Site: brandenburg
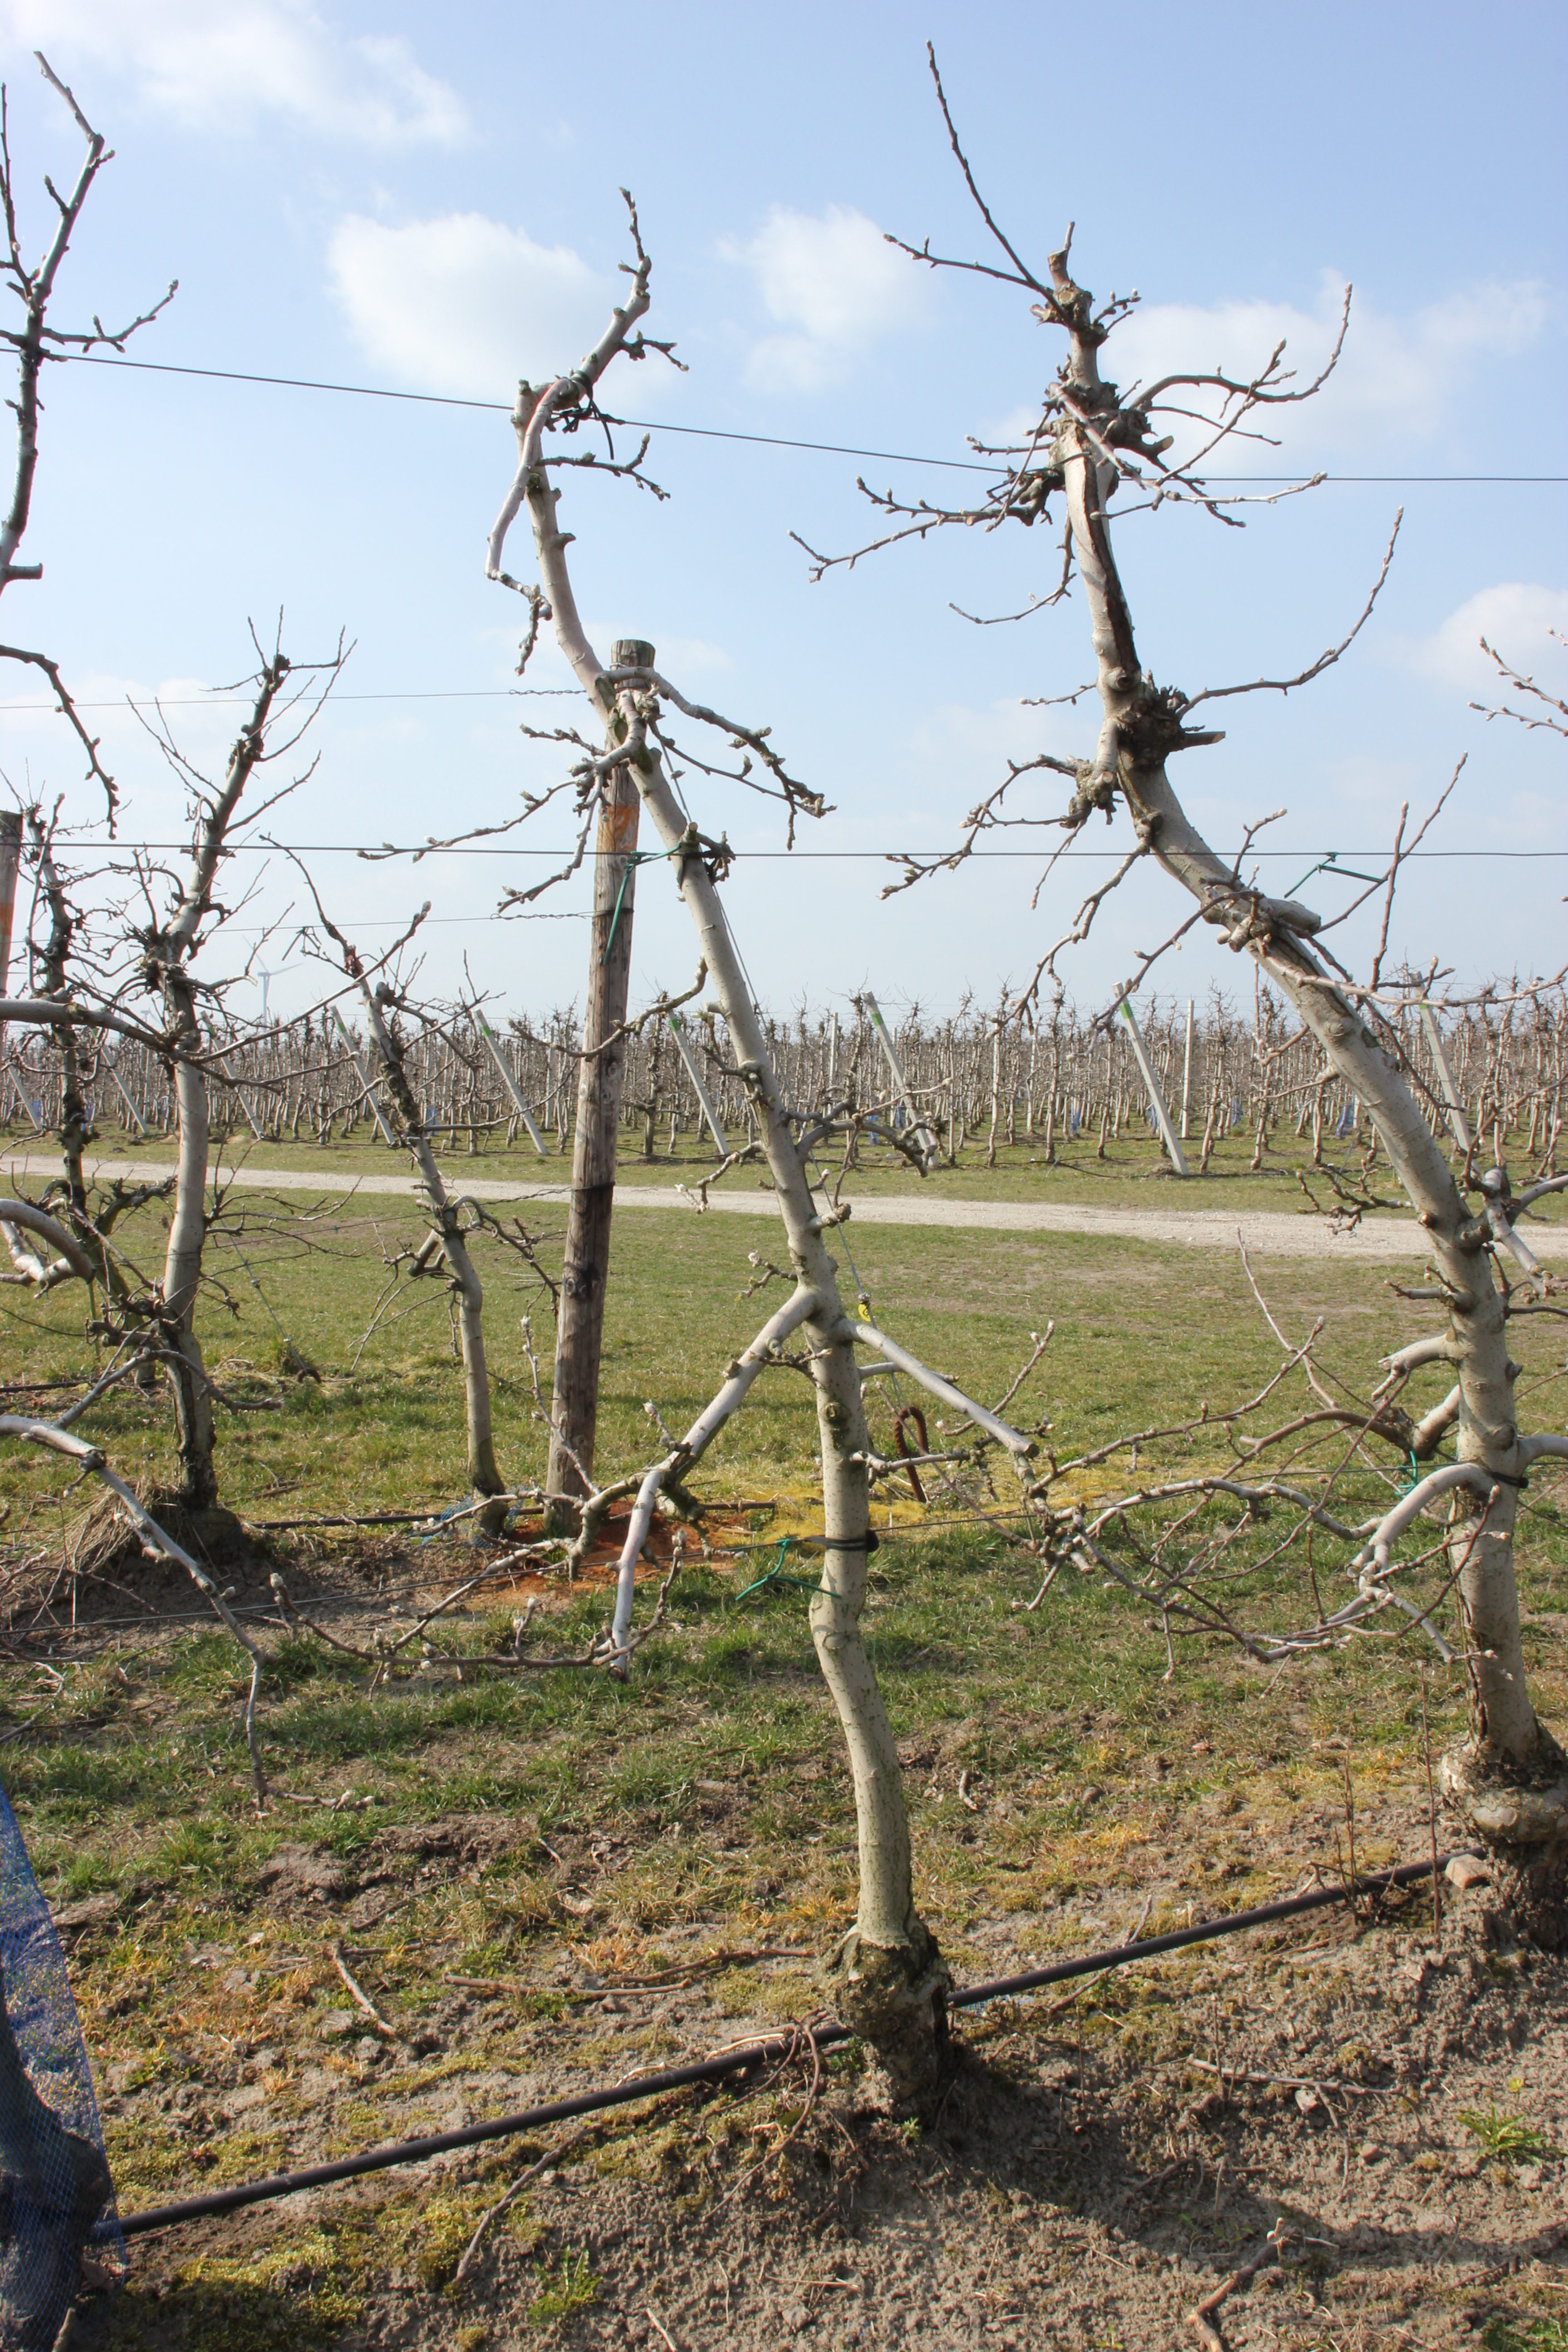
Growth stage (BBCH 03): Bud development